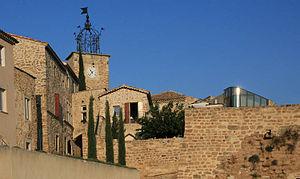
Grillon est une commune française située dans le département de Vaucluse, en région Provence-Alpes-Côte d'Azur.